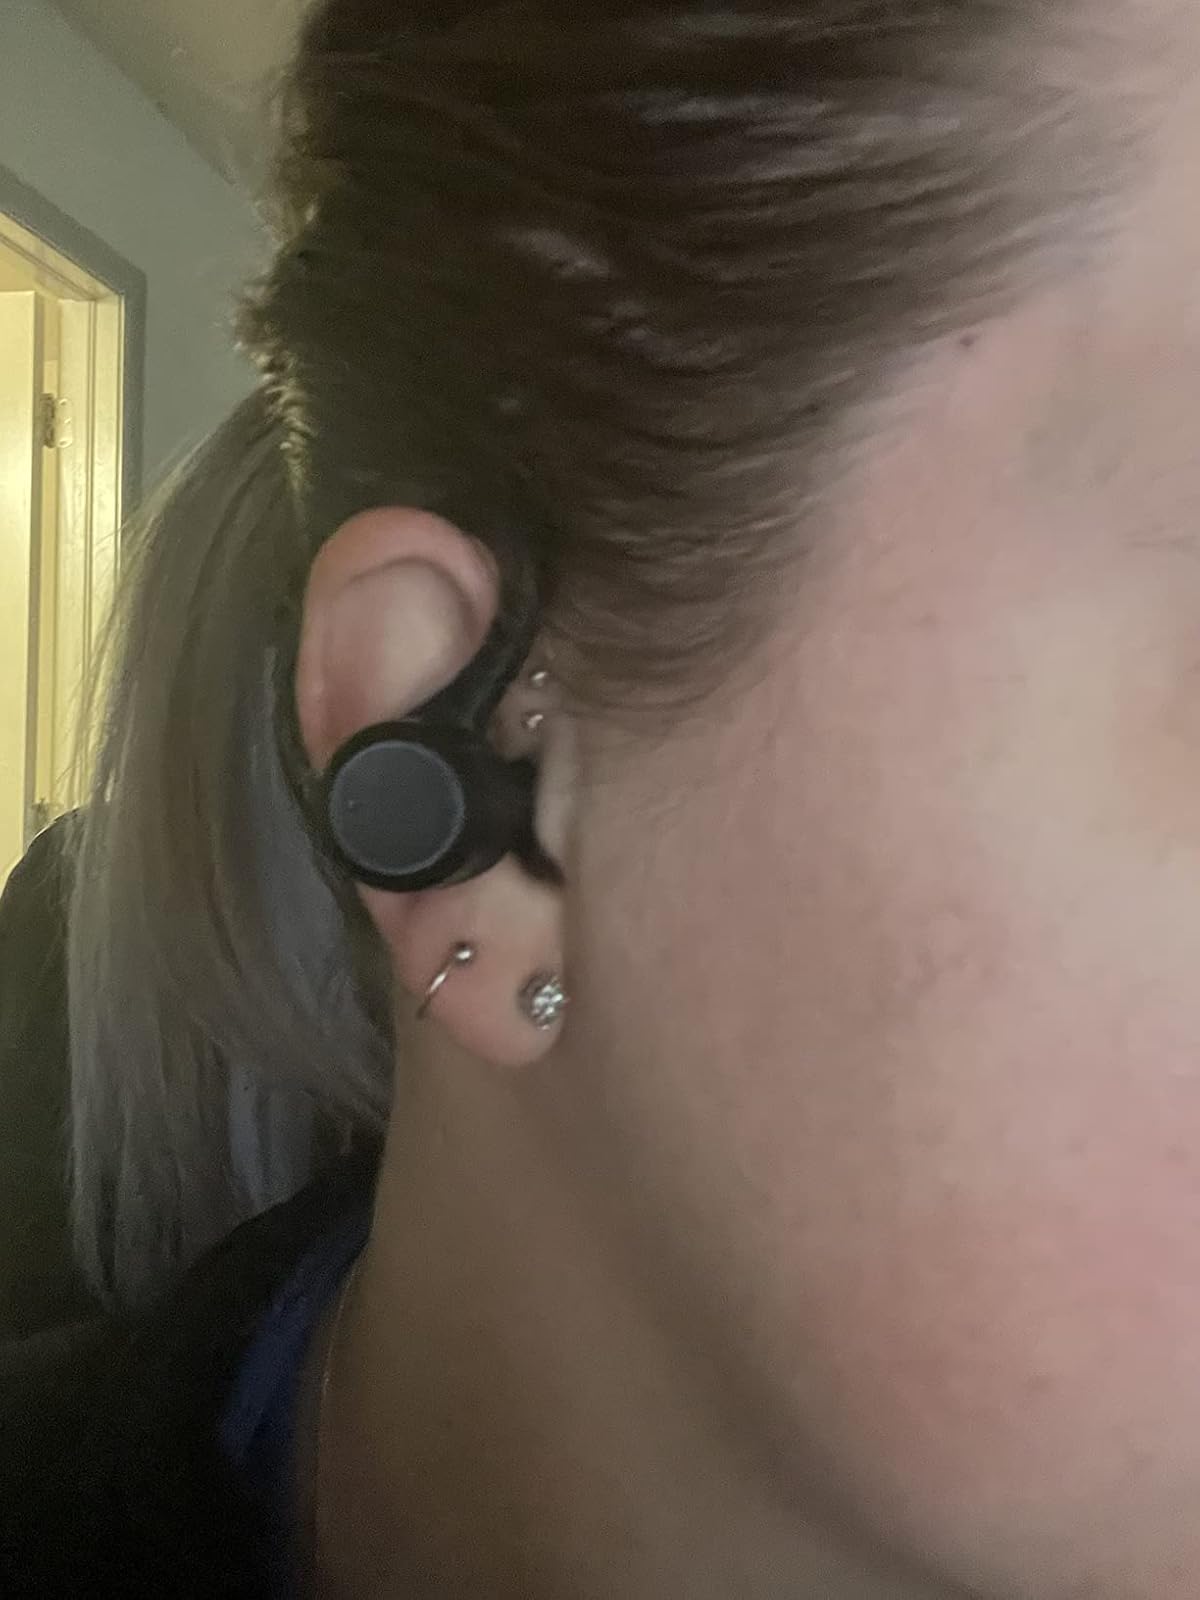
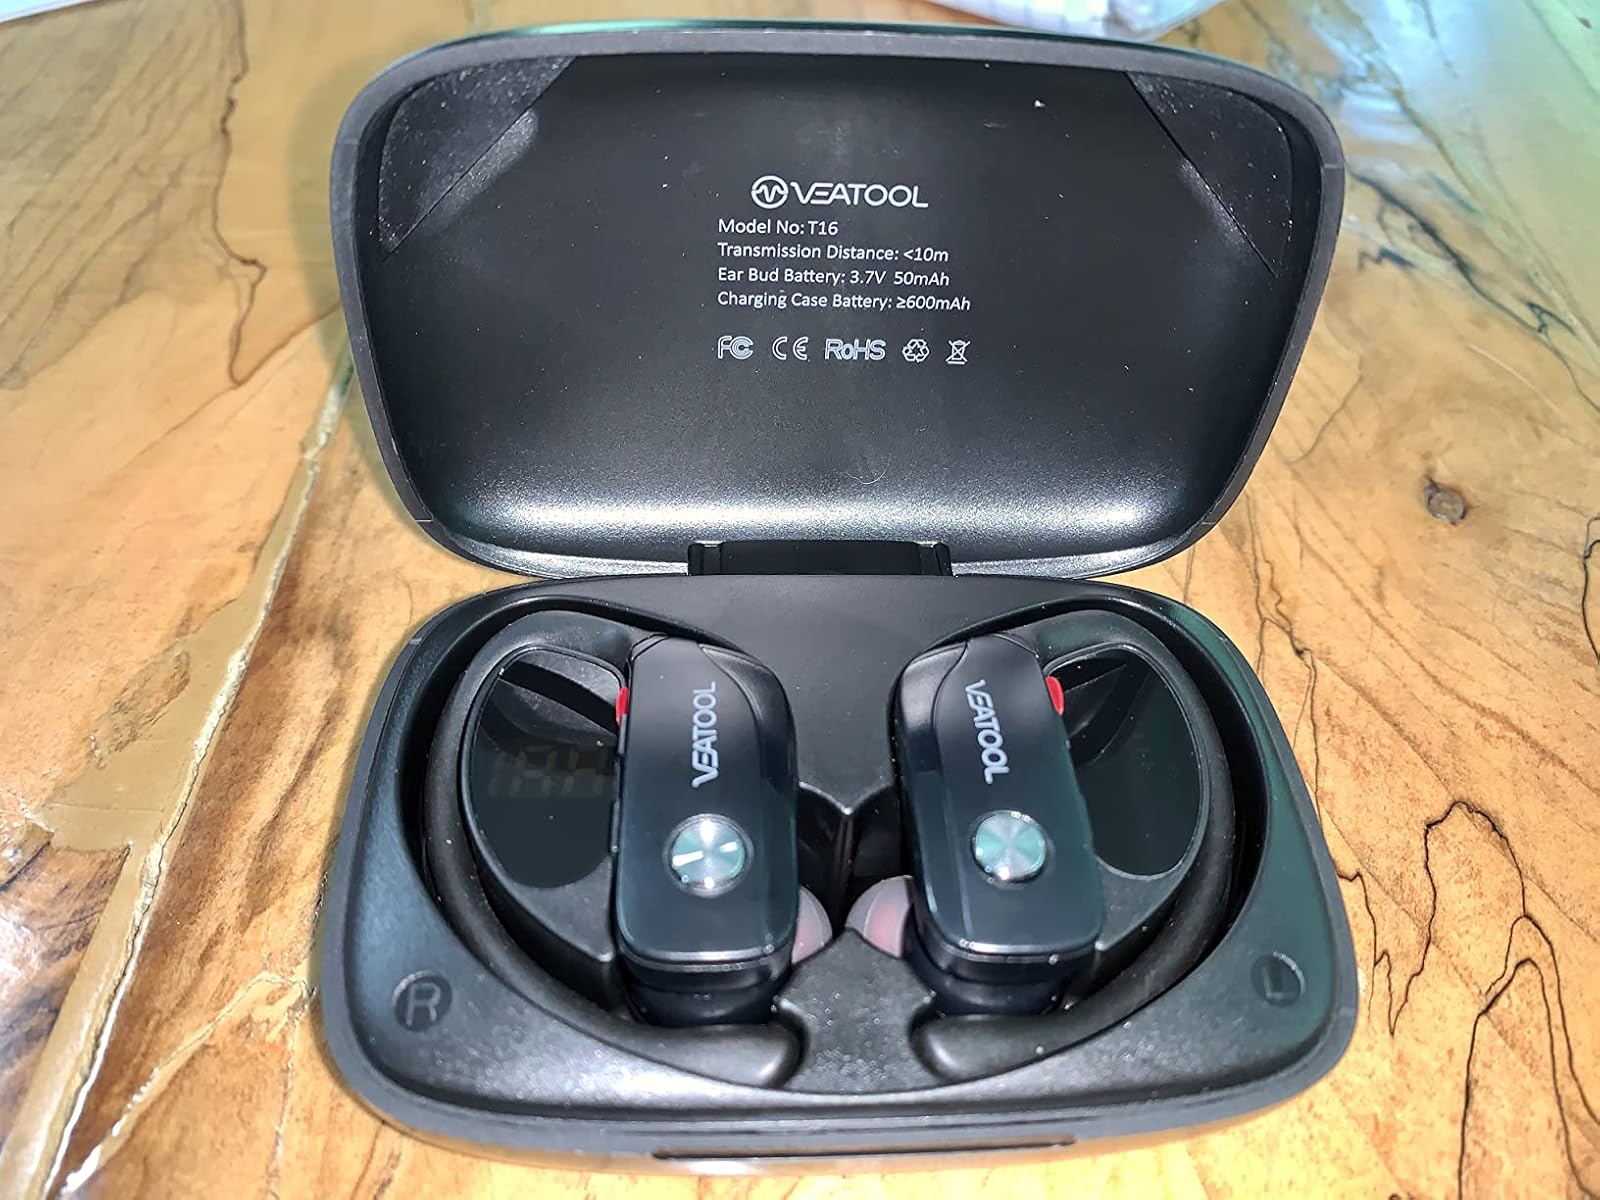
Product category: earbuds
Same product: no